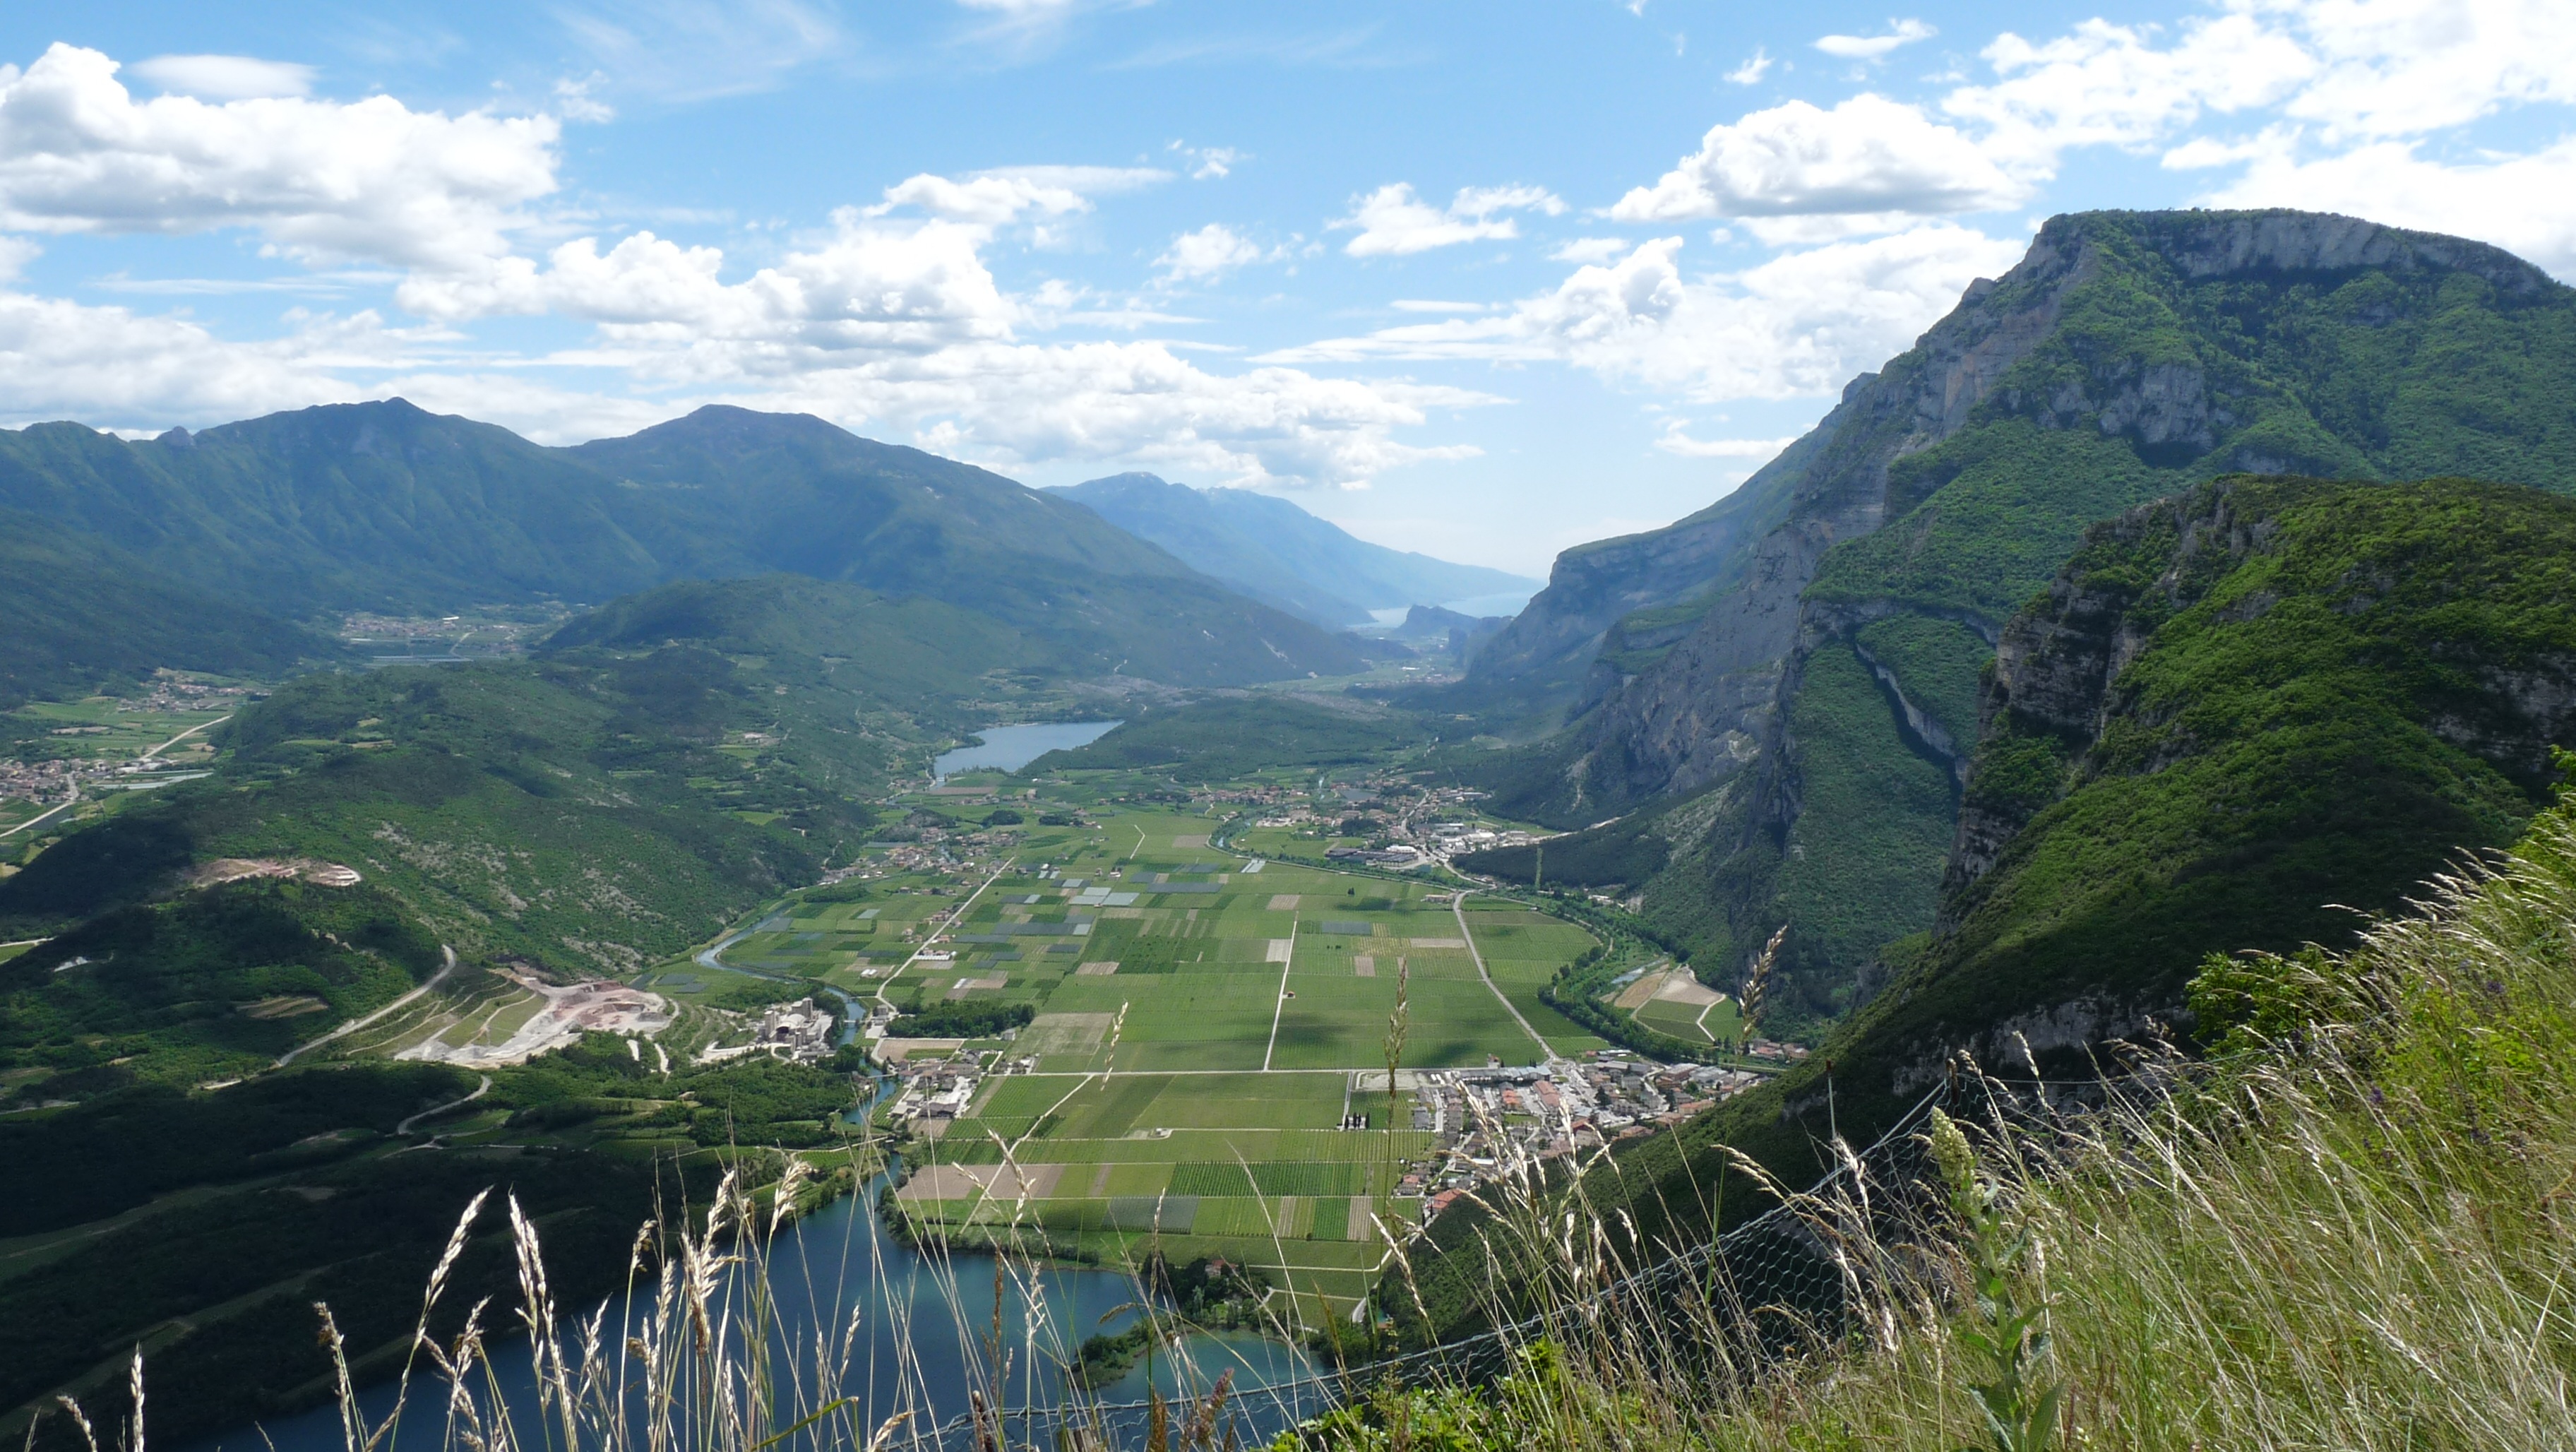
landscape, walking, mountain, meadow, hill, lake, valley, mountain range, slope, fjord, reservoir, highland, ridge, alps, plateau, trentino, fell, loch, landform, tarn, mountain pass, geographical feature, mountainous landforms, glacial landform, toblino, valle dei laghi, margone